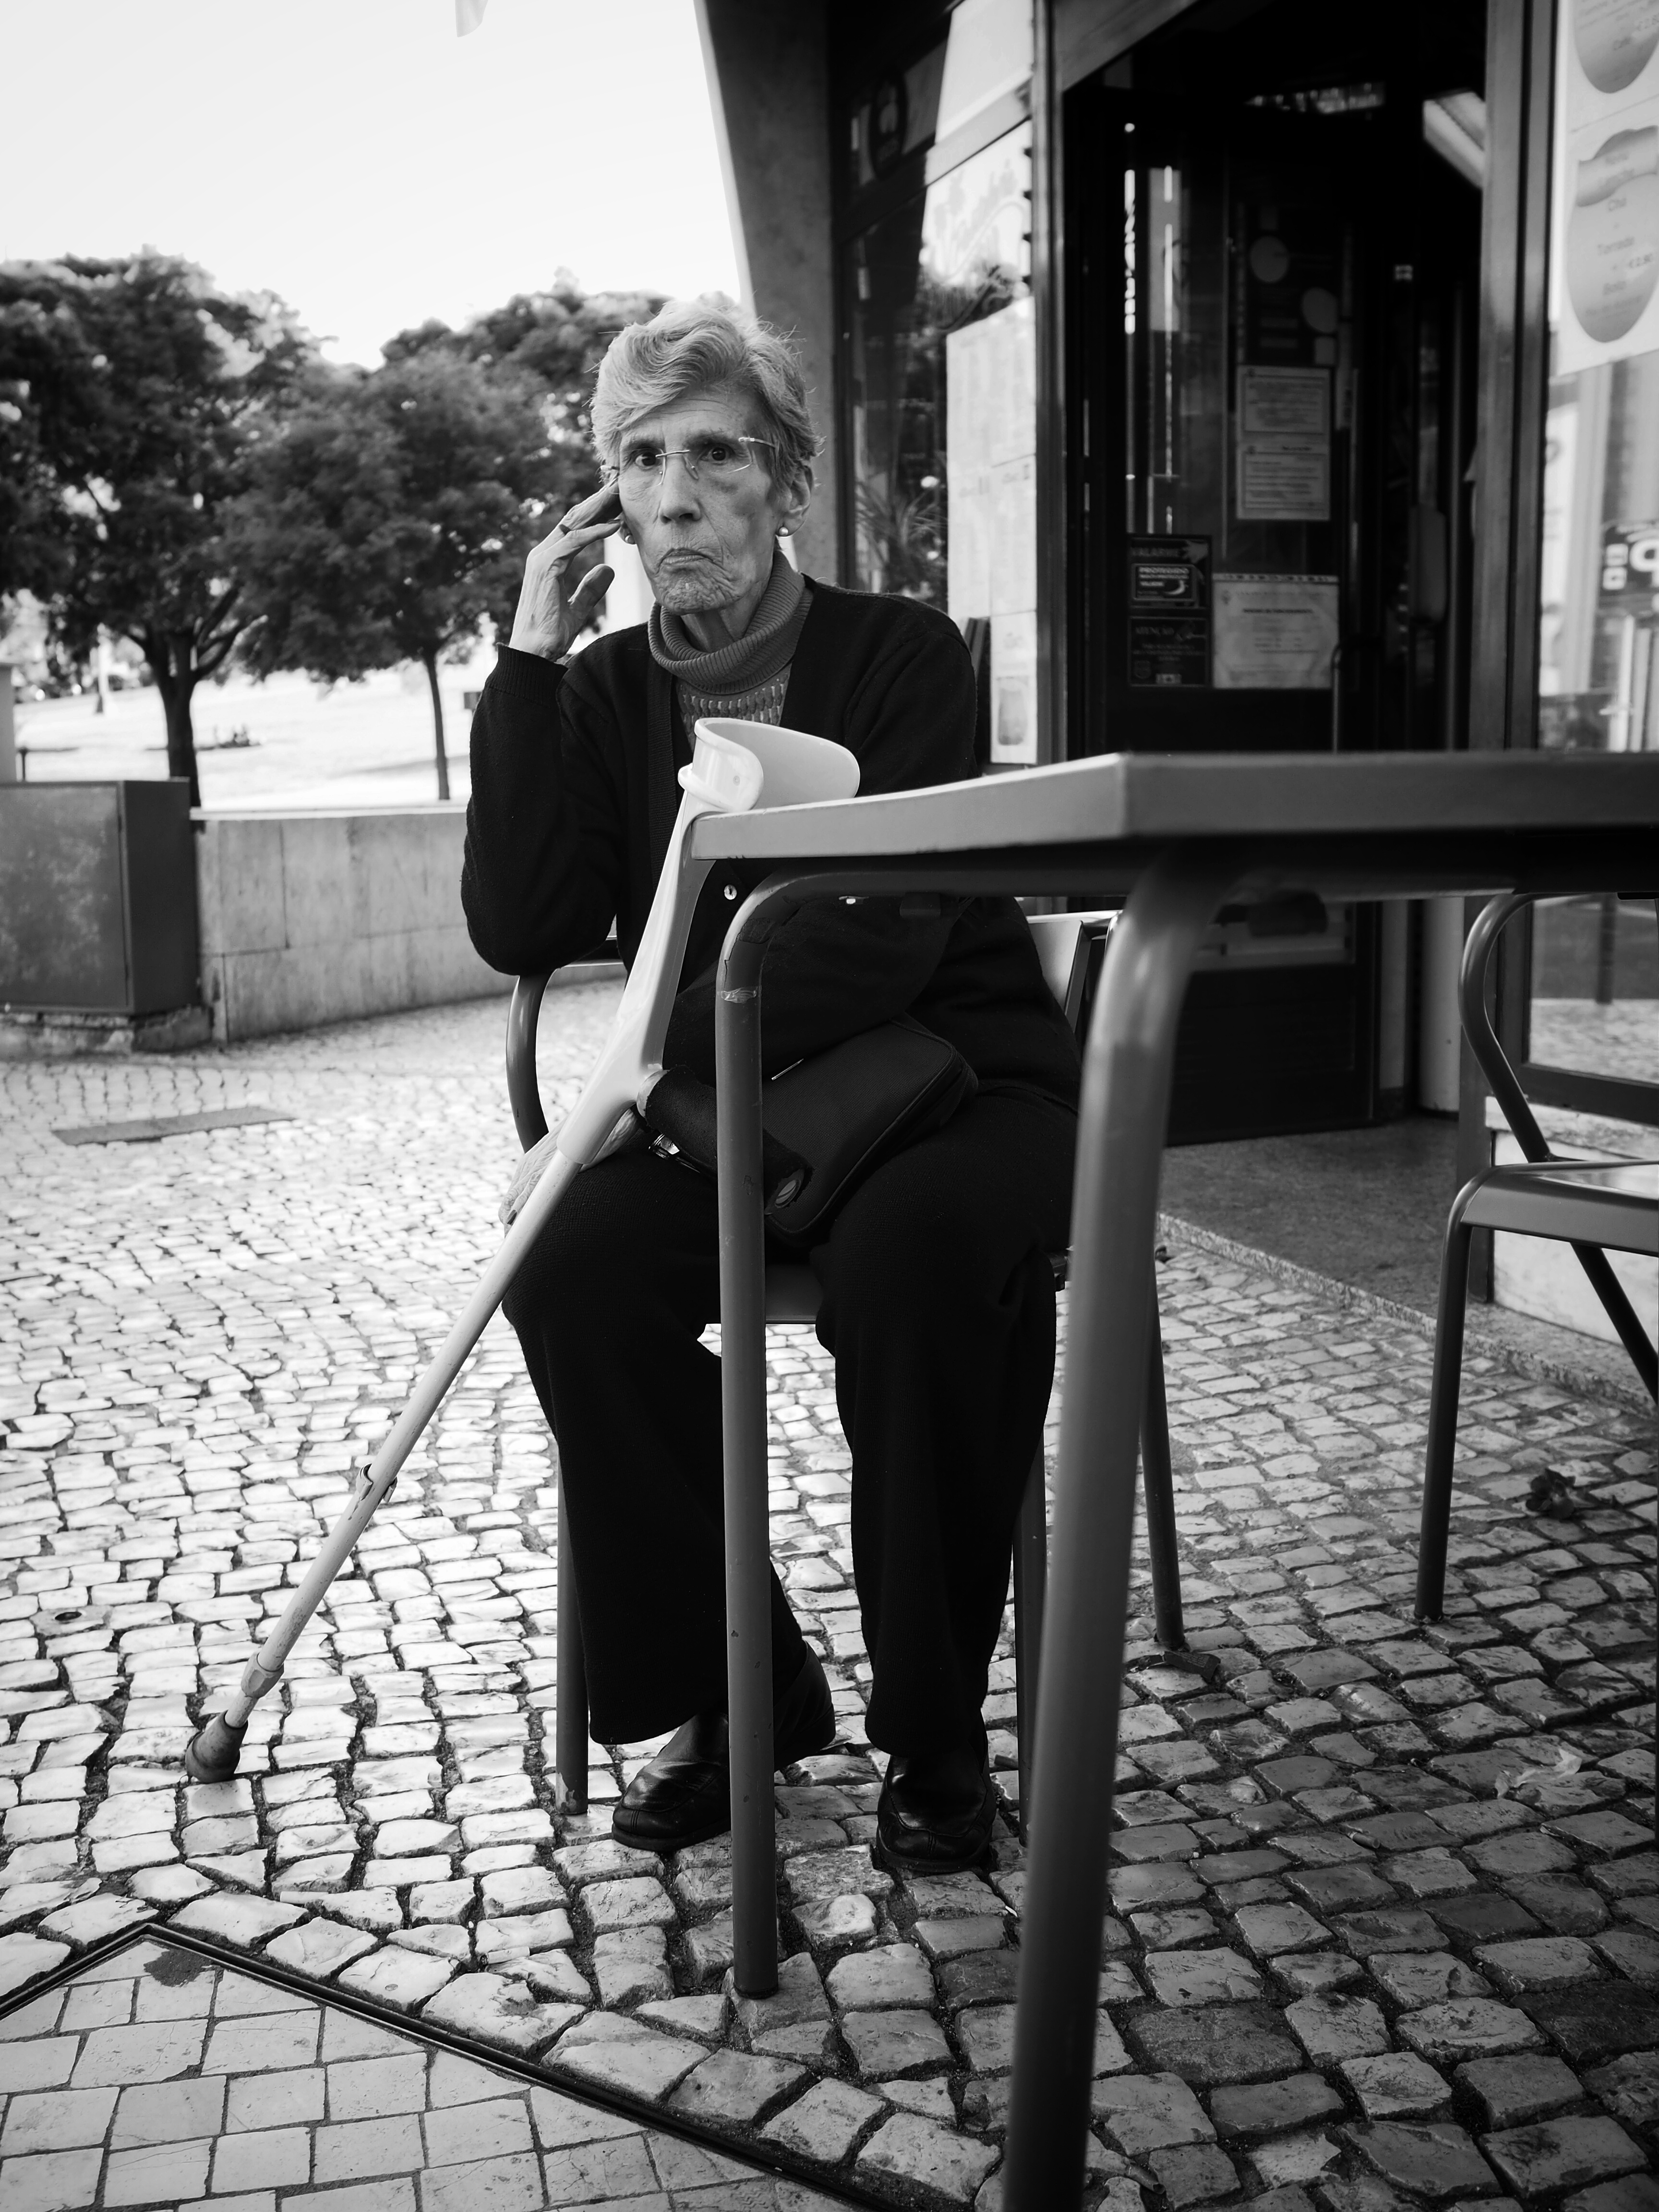
person, black and white, people, road, white, street, photography, urban, social, portrait, lens, sitting, black, monochrome, bw, blackandwhite, blackwhite, streets, candid, best, moments, infrastructure, eye, public, em5, olympus, photograph, snapshot, prime, pretoebranco, rua, omd, streetphoto, faces, eyed, lisboa, lisbon, moment, unposed, decisive, souls, pretobranco, retratos, omdem5, sp, pb, inpublic, fotografiaderua, streetmoments, lavinha, joao, monochrome photography, film noir, human positions